Castle, Swansea

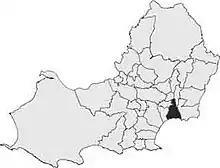
Castle ward

Since 1995 the Castle Ward has been a four-member ward for the purposes of City and County of Swansea Council elections. The ward is a major Labour Party stronghold.